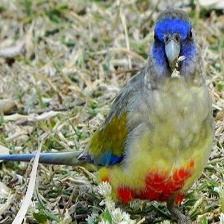
Species: EASTERN BLUEBONNET
Scientific name: NORTHIELLA HAEMATOGASTER